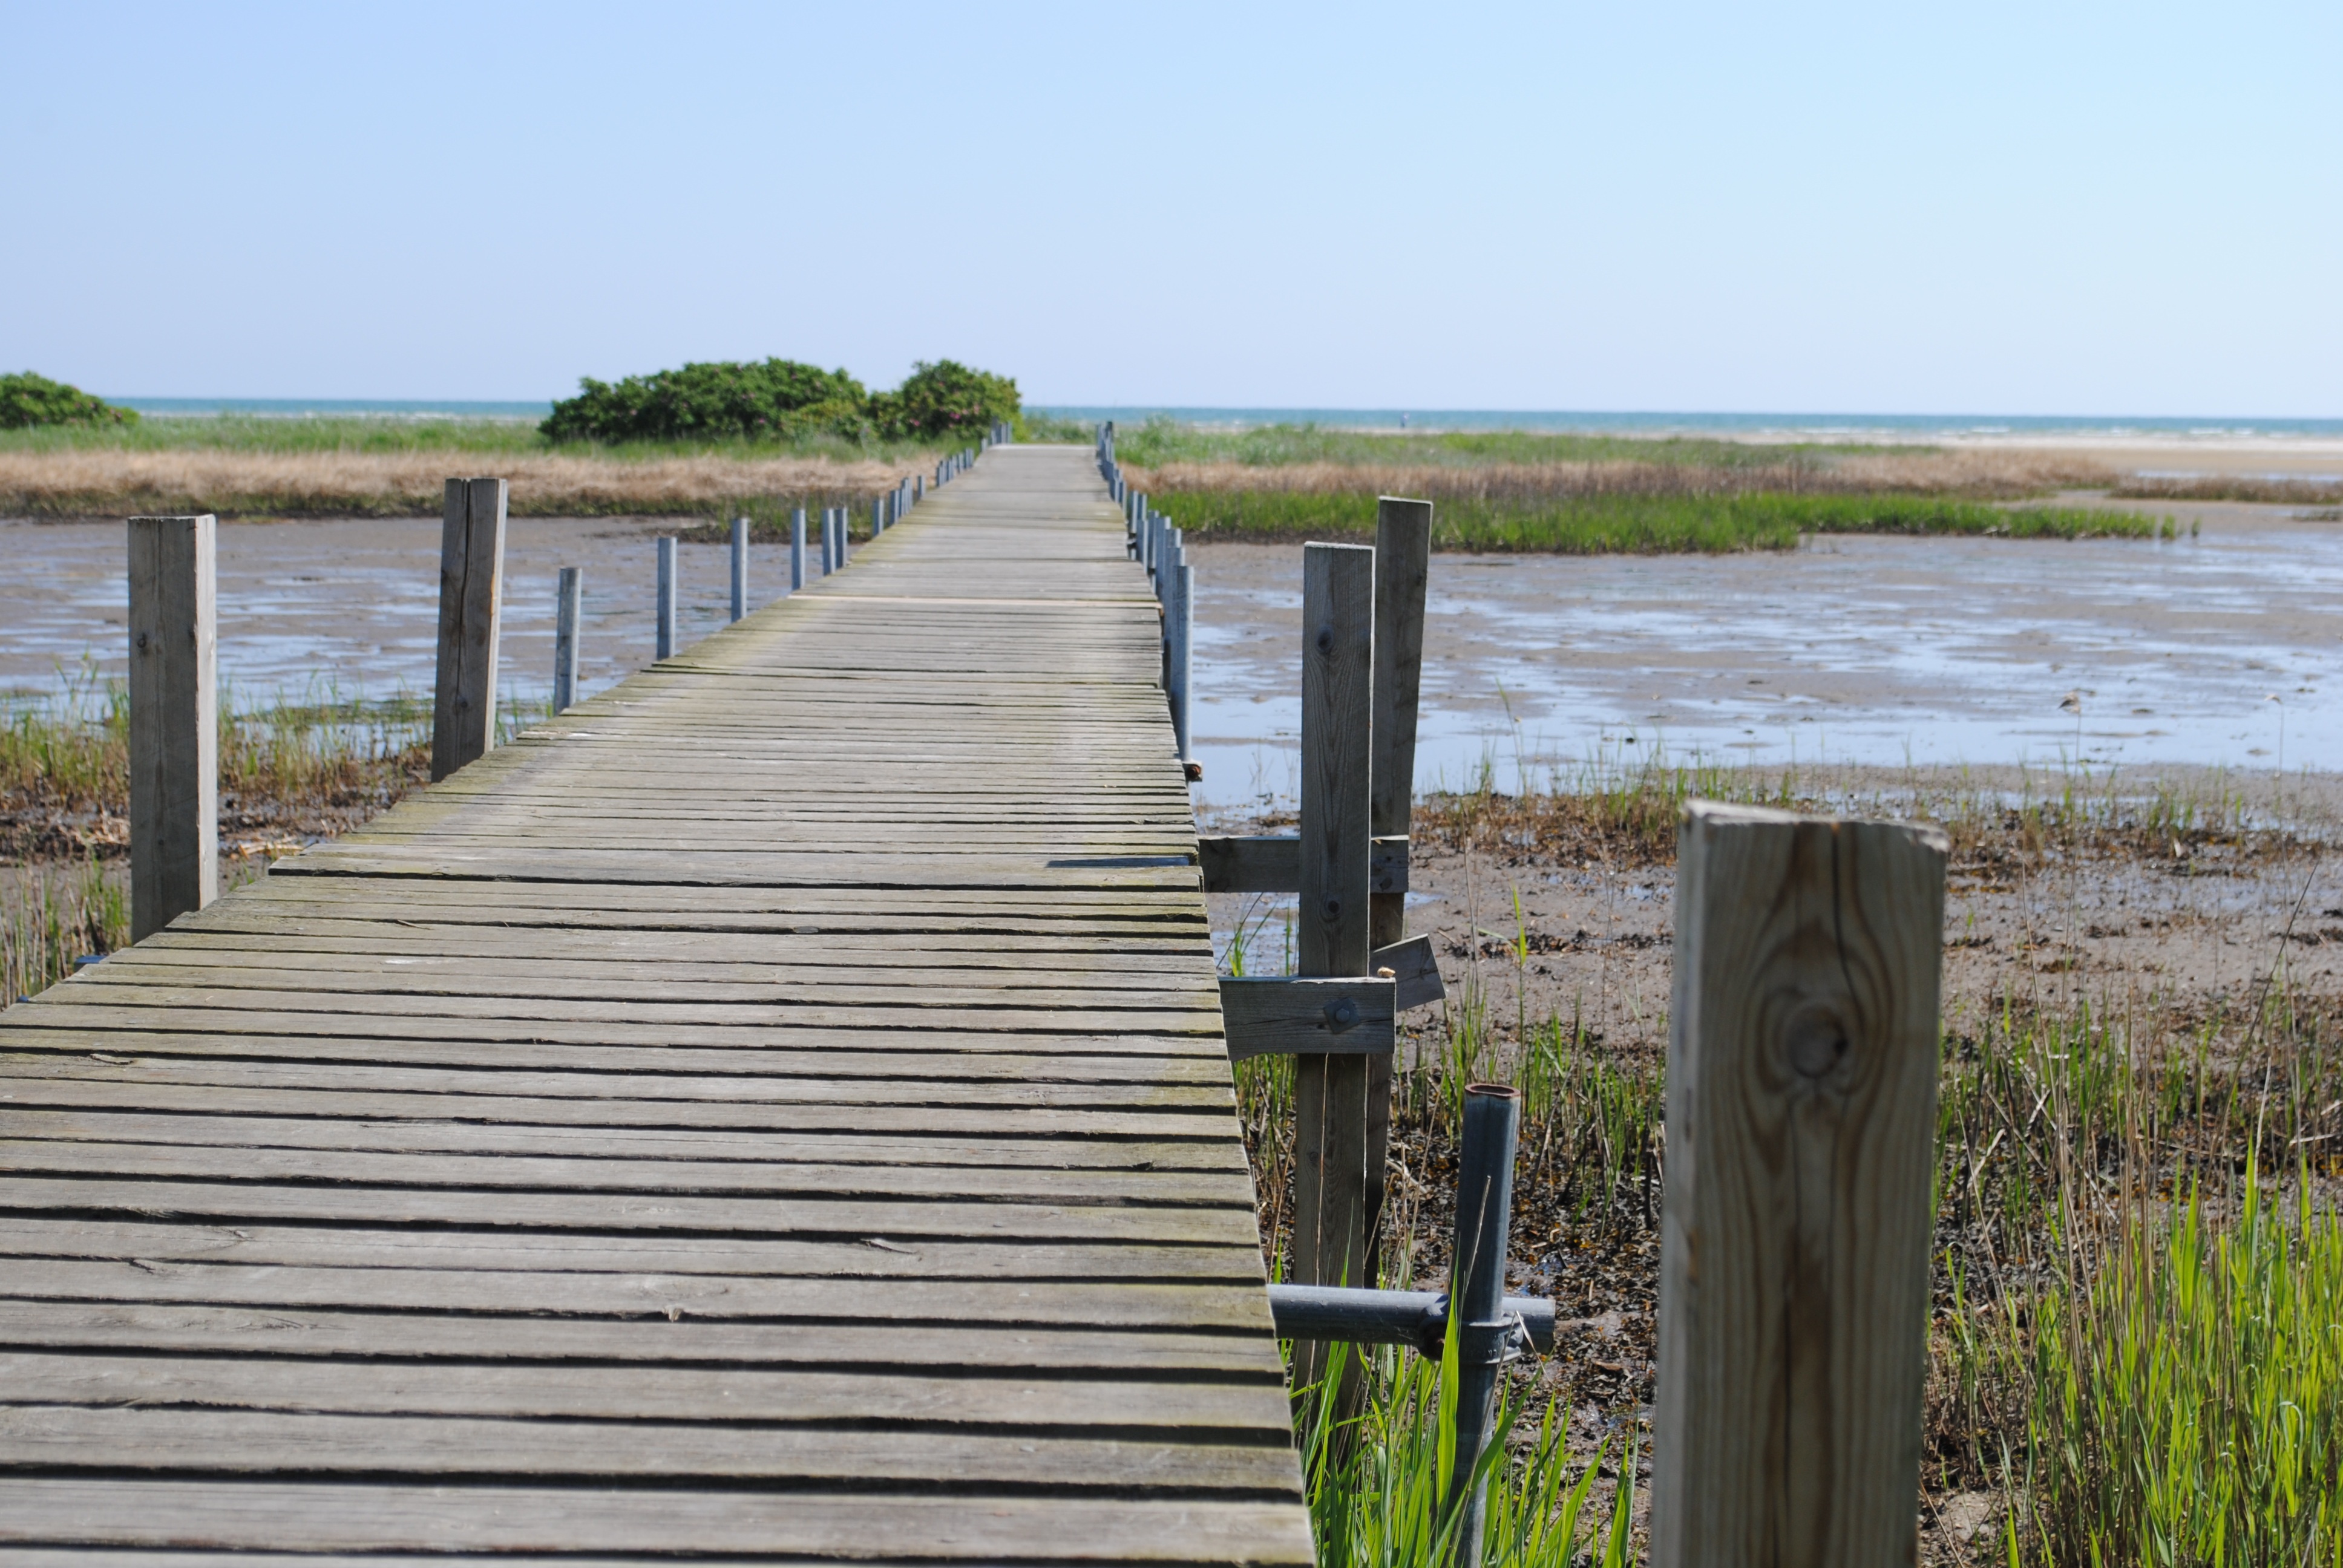
beach, sea, coast, boardwalk, wood, bridge, shore, pier, walkway, wetland, habitat, outdoor structure, a jetty